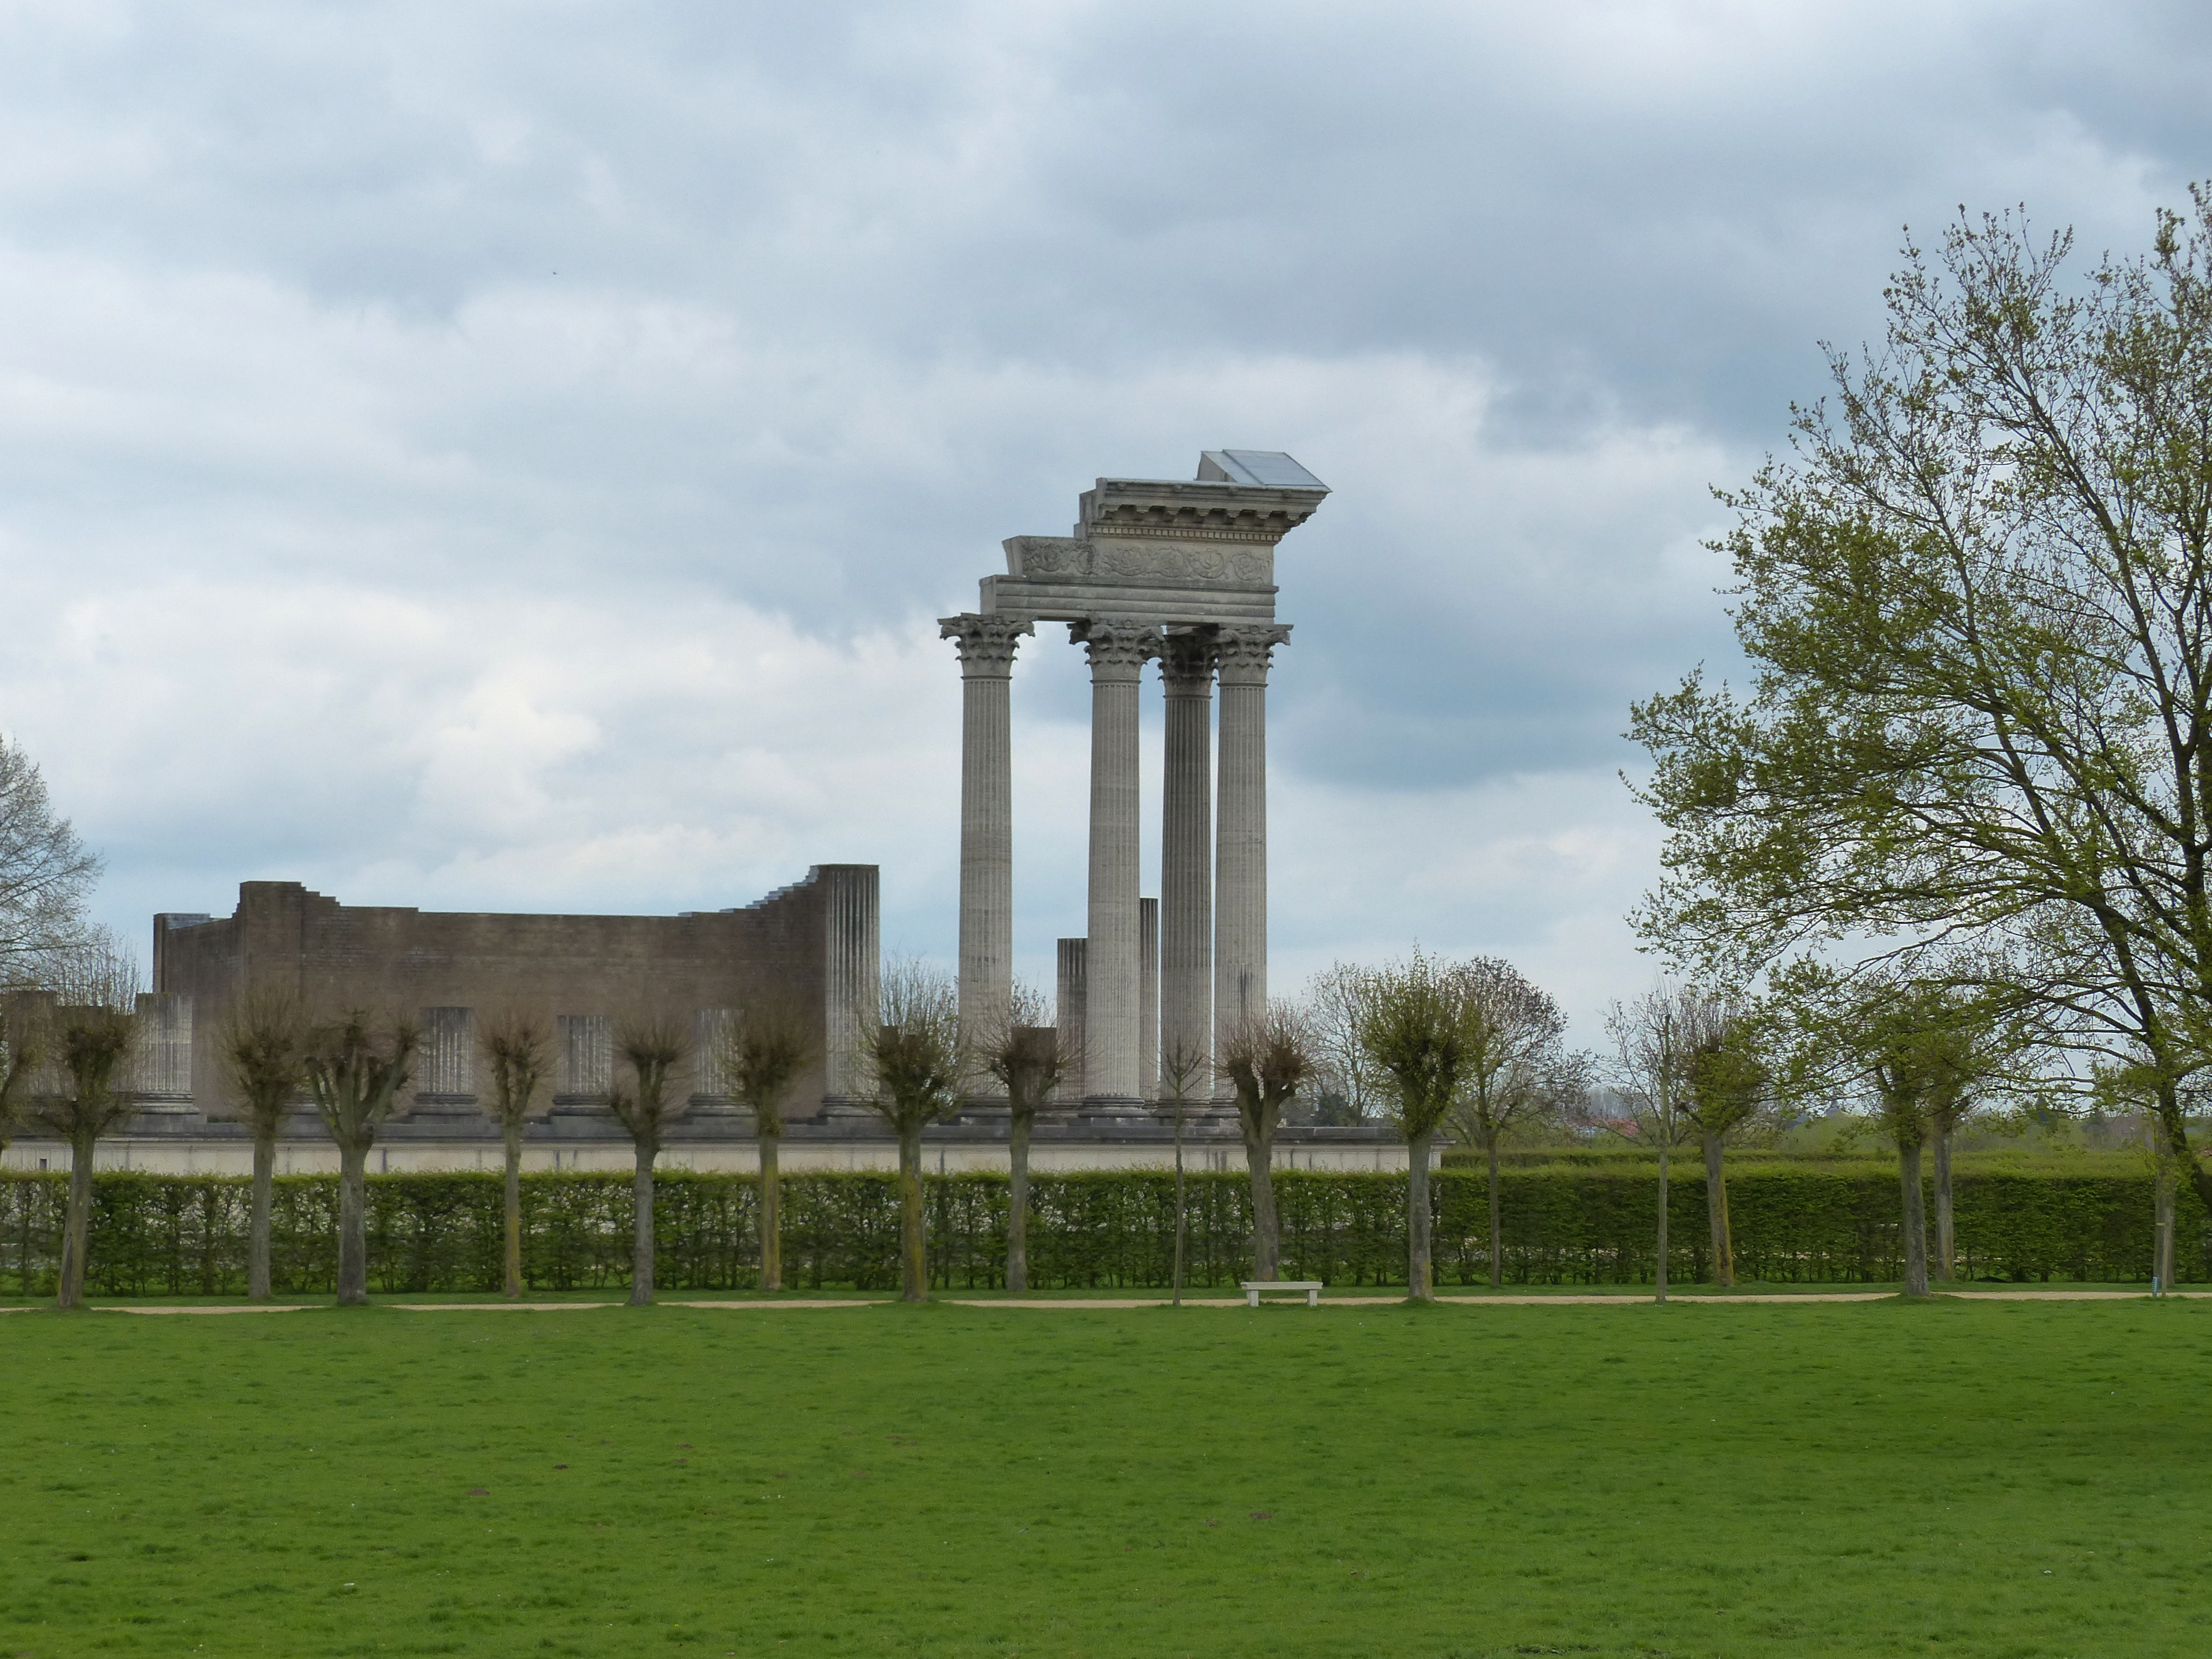
structure, monument, travel, column, tower, landmark, memorial, ruins, archeology, germany, xanten, archeologicalpark, romanruins, rural area, ancient history